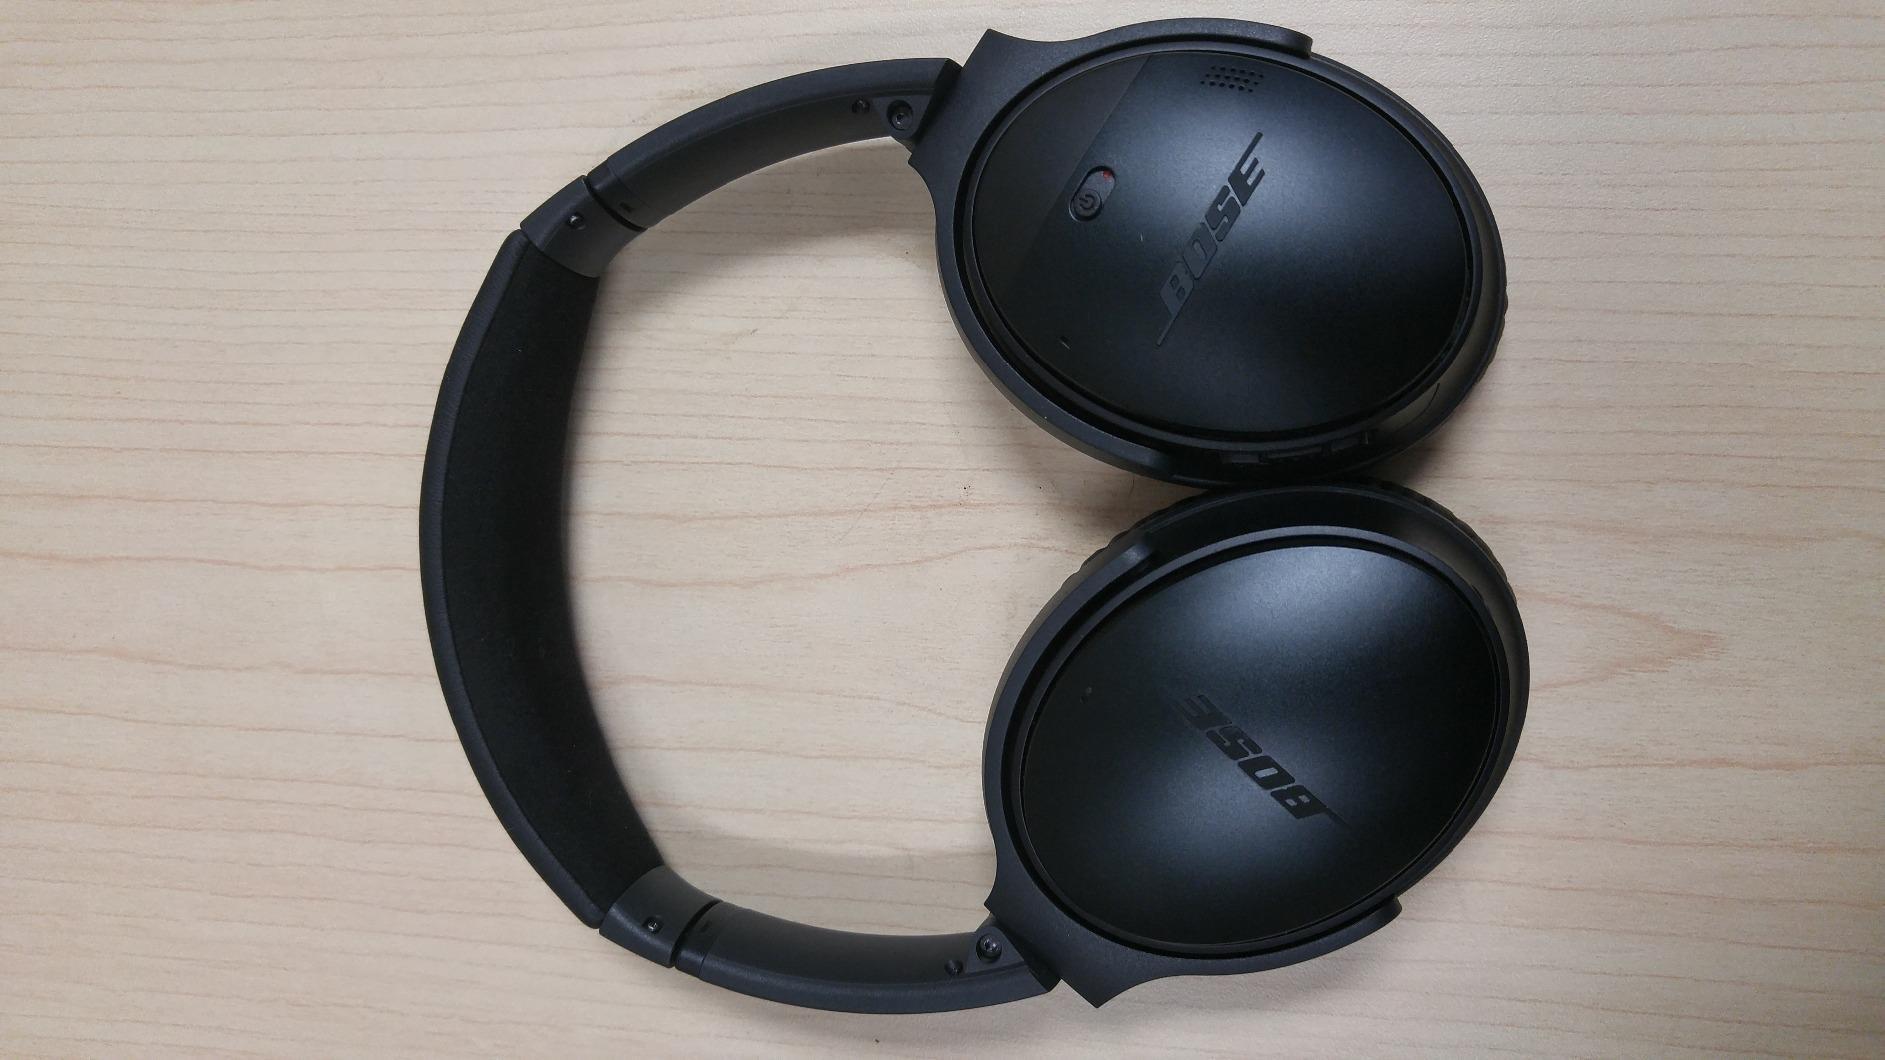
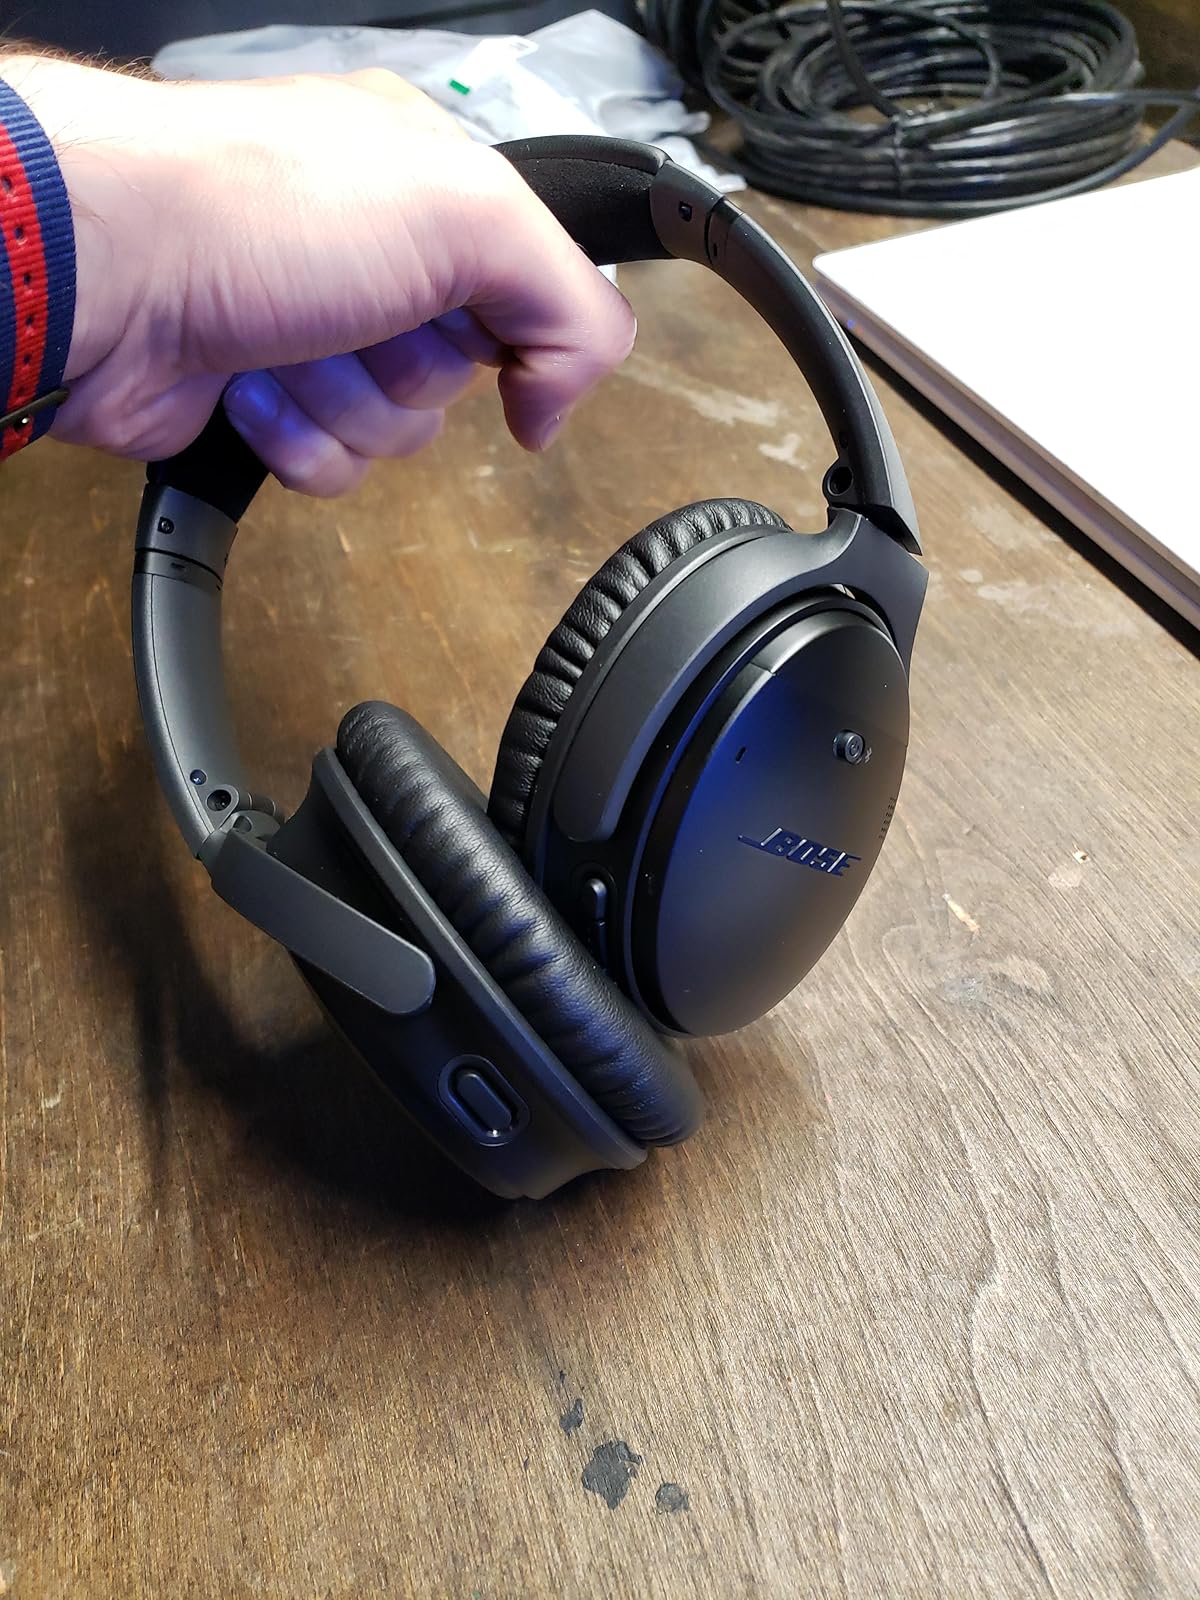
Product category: headphones
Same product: yes